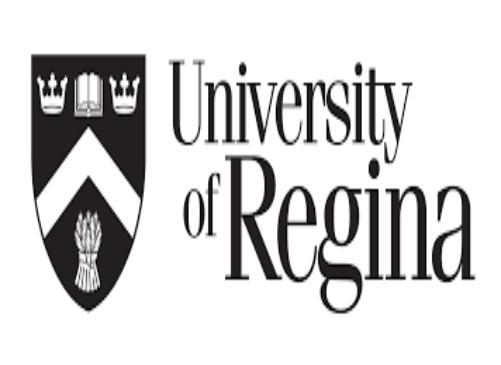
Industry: Clothes